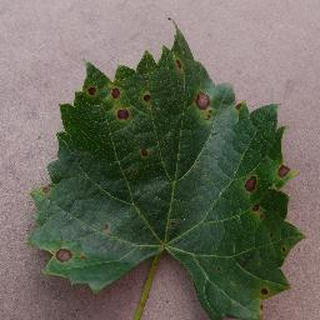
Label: grape_black_rot